John Wycliffe

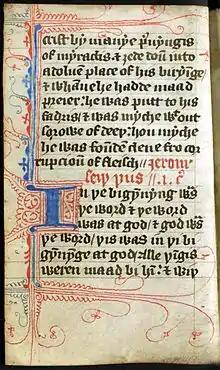
John 1 from a manuscript of Wycliffes Bible

In the years before his death in 1384 he increasingly argued for Scriptures as the authoritative centre of Christianity, that the claims of the papacy were unhistorical, that monasticism was irredeemably corrupt, and that the moral unworthiness of priests invalidated their office and sacraments.